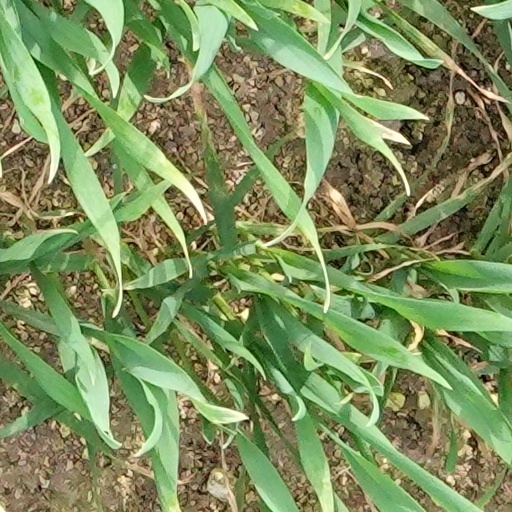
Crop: wheat